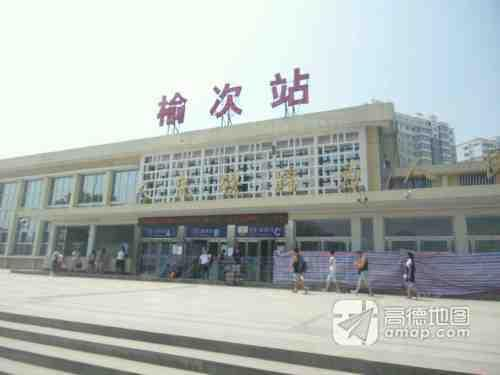
地标名称：榆次站
所在城市：晋中市·榆次区